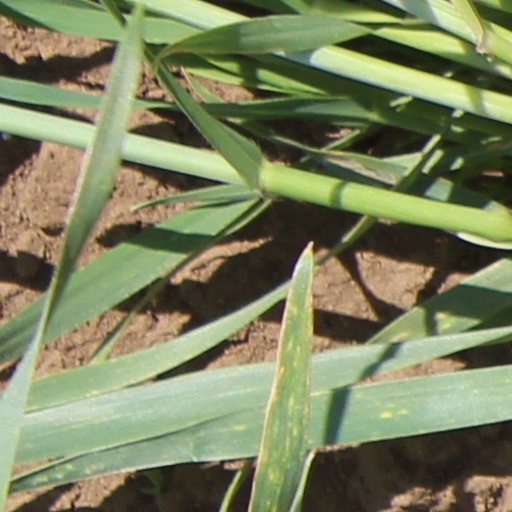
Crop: wheat